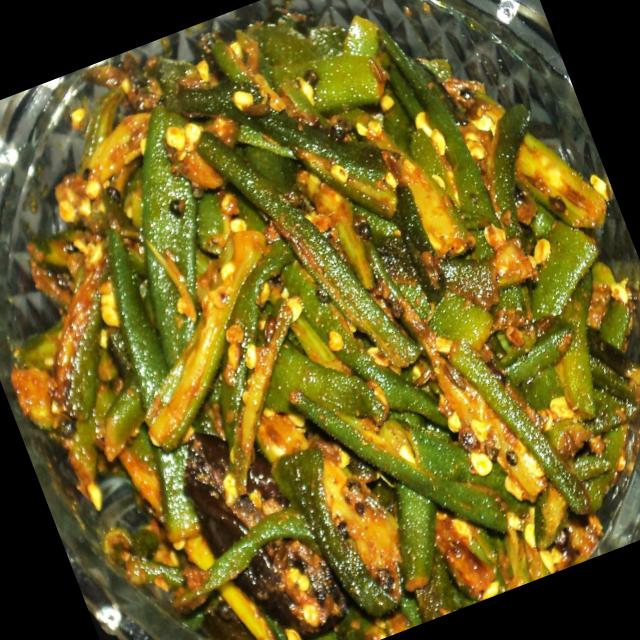
Dish: bhindi_masala